Heinrich Dernburg

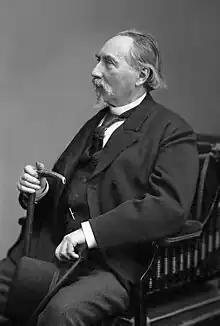

Heinrich Dernburg (3 March 1829 – 23 November 1907) was a German jurist, professor, and politician. Born in Mainz, Grand Duchy of Hesse, he was the brother of and the maternal grandfather of the historian Heinrich Sproemberg.